Norske Skog Skogn

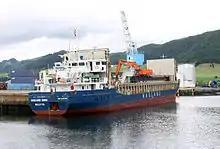
"Hagland Borg" loading lumber in Orkanger for transport to Fiborgtangen

The plant used of pine, of wood chippings, 160,000 tonnes of recycled paper and 31,000 tonnes of fillings as its fiber sources in 2014. About of this arrives by train, the rest a mix of trucks and by sea.